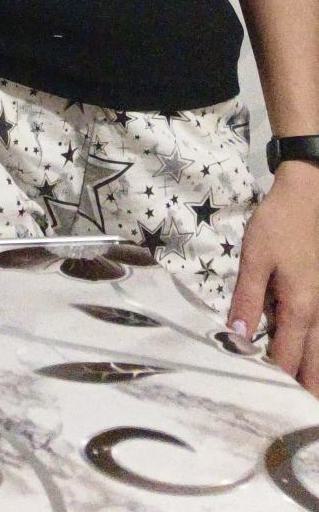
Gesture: no_gesture